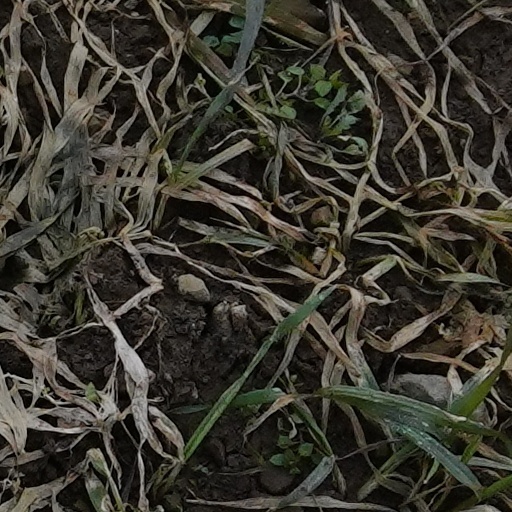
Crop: wheat